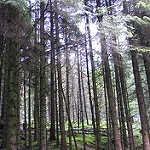
Label: forest